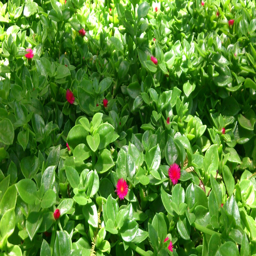
a wonderful parade of green